Efford

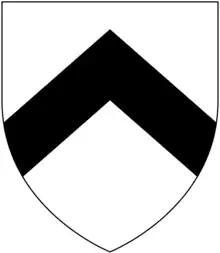
Arms of Trelawny: "Argent, a chevron sable"

Henry Trelawny (c.1658–1702) of Whitleigh, who married Rebecca Hals heiress of Efford, was a Member of Parliament and Vice-Admiral of Cornwall. He was the 7th son of Sir Jonathan Trelawny, 2nd Baronet (c.1623–1681) of Trelawny in the parish of Pelynt in Cornwall. His son by Rebecca Hals was Sir Harry Trelawny, 5th Baronet (1687–1762), an aide-de-camp to the Duke of Marlborough and Member of Parliament. The Trelawny family retained Efford until 1784, when Rev. Sir Harry Trelawny, 7th Baronet (1756–1834) sold it to William Clarke of Plymouth.